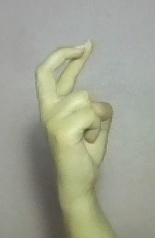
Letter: zay